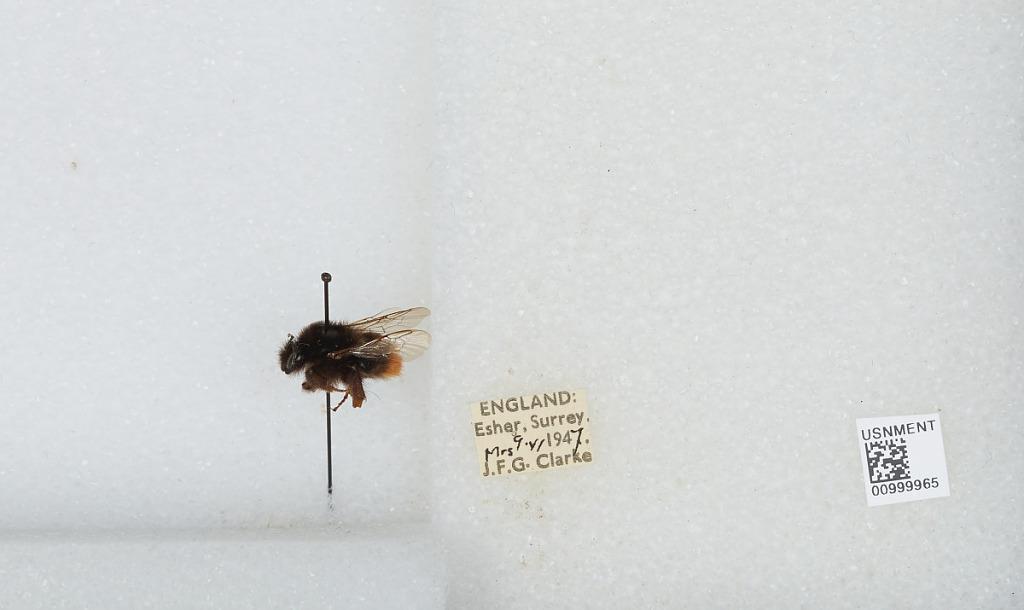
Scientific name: Bombus (Melanobombus) lapidarius lapidarius (Linnaeus)
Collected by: J. Clarke
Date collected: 1947-6-9
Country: United Kingdom
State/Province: England
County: Surrey
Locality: Esher
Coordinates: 51.3691, -0.365